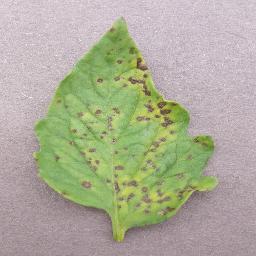
Label: Tomato___Septoria_leaf_spot